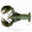
Label: lobster